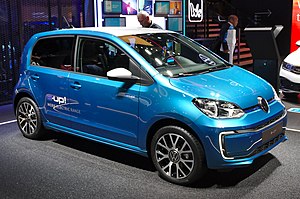
Volkswagen up! / Volkswagen e-up! / Anden generation
Volkswagen e-up! (2019−)
Volkswagen up! er en mikrobil fra Volkswagen. Den tilhører New Small Family-serien og er i Europa efterfølger for Volkswagen Fox. Produktionen startede i december 2011, og bilen kom på markedet i Tyskland den 3. december 2011 og i hele Europa i april 2012.